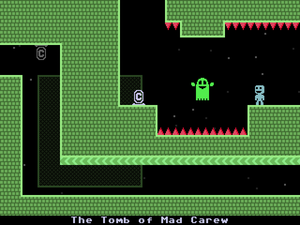
VVVVVV
I dette rum skal kaptajn Viridian undgå de røde pigge og det grønne spøgelse. "C" -ikonet til venstre for piggropen er et checkpoint, som spilleren returneres til ved døden.
VVVVVV er et pusle platform videospil fra 2010, udviklet af Terry Cavanagh.